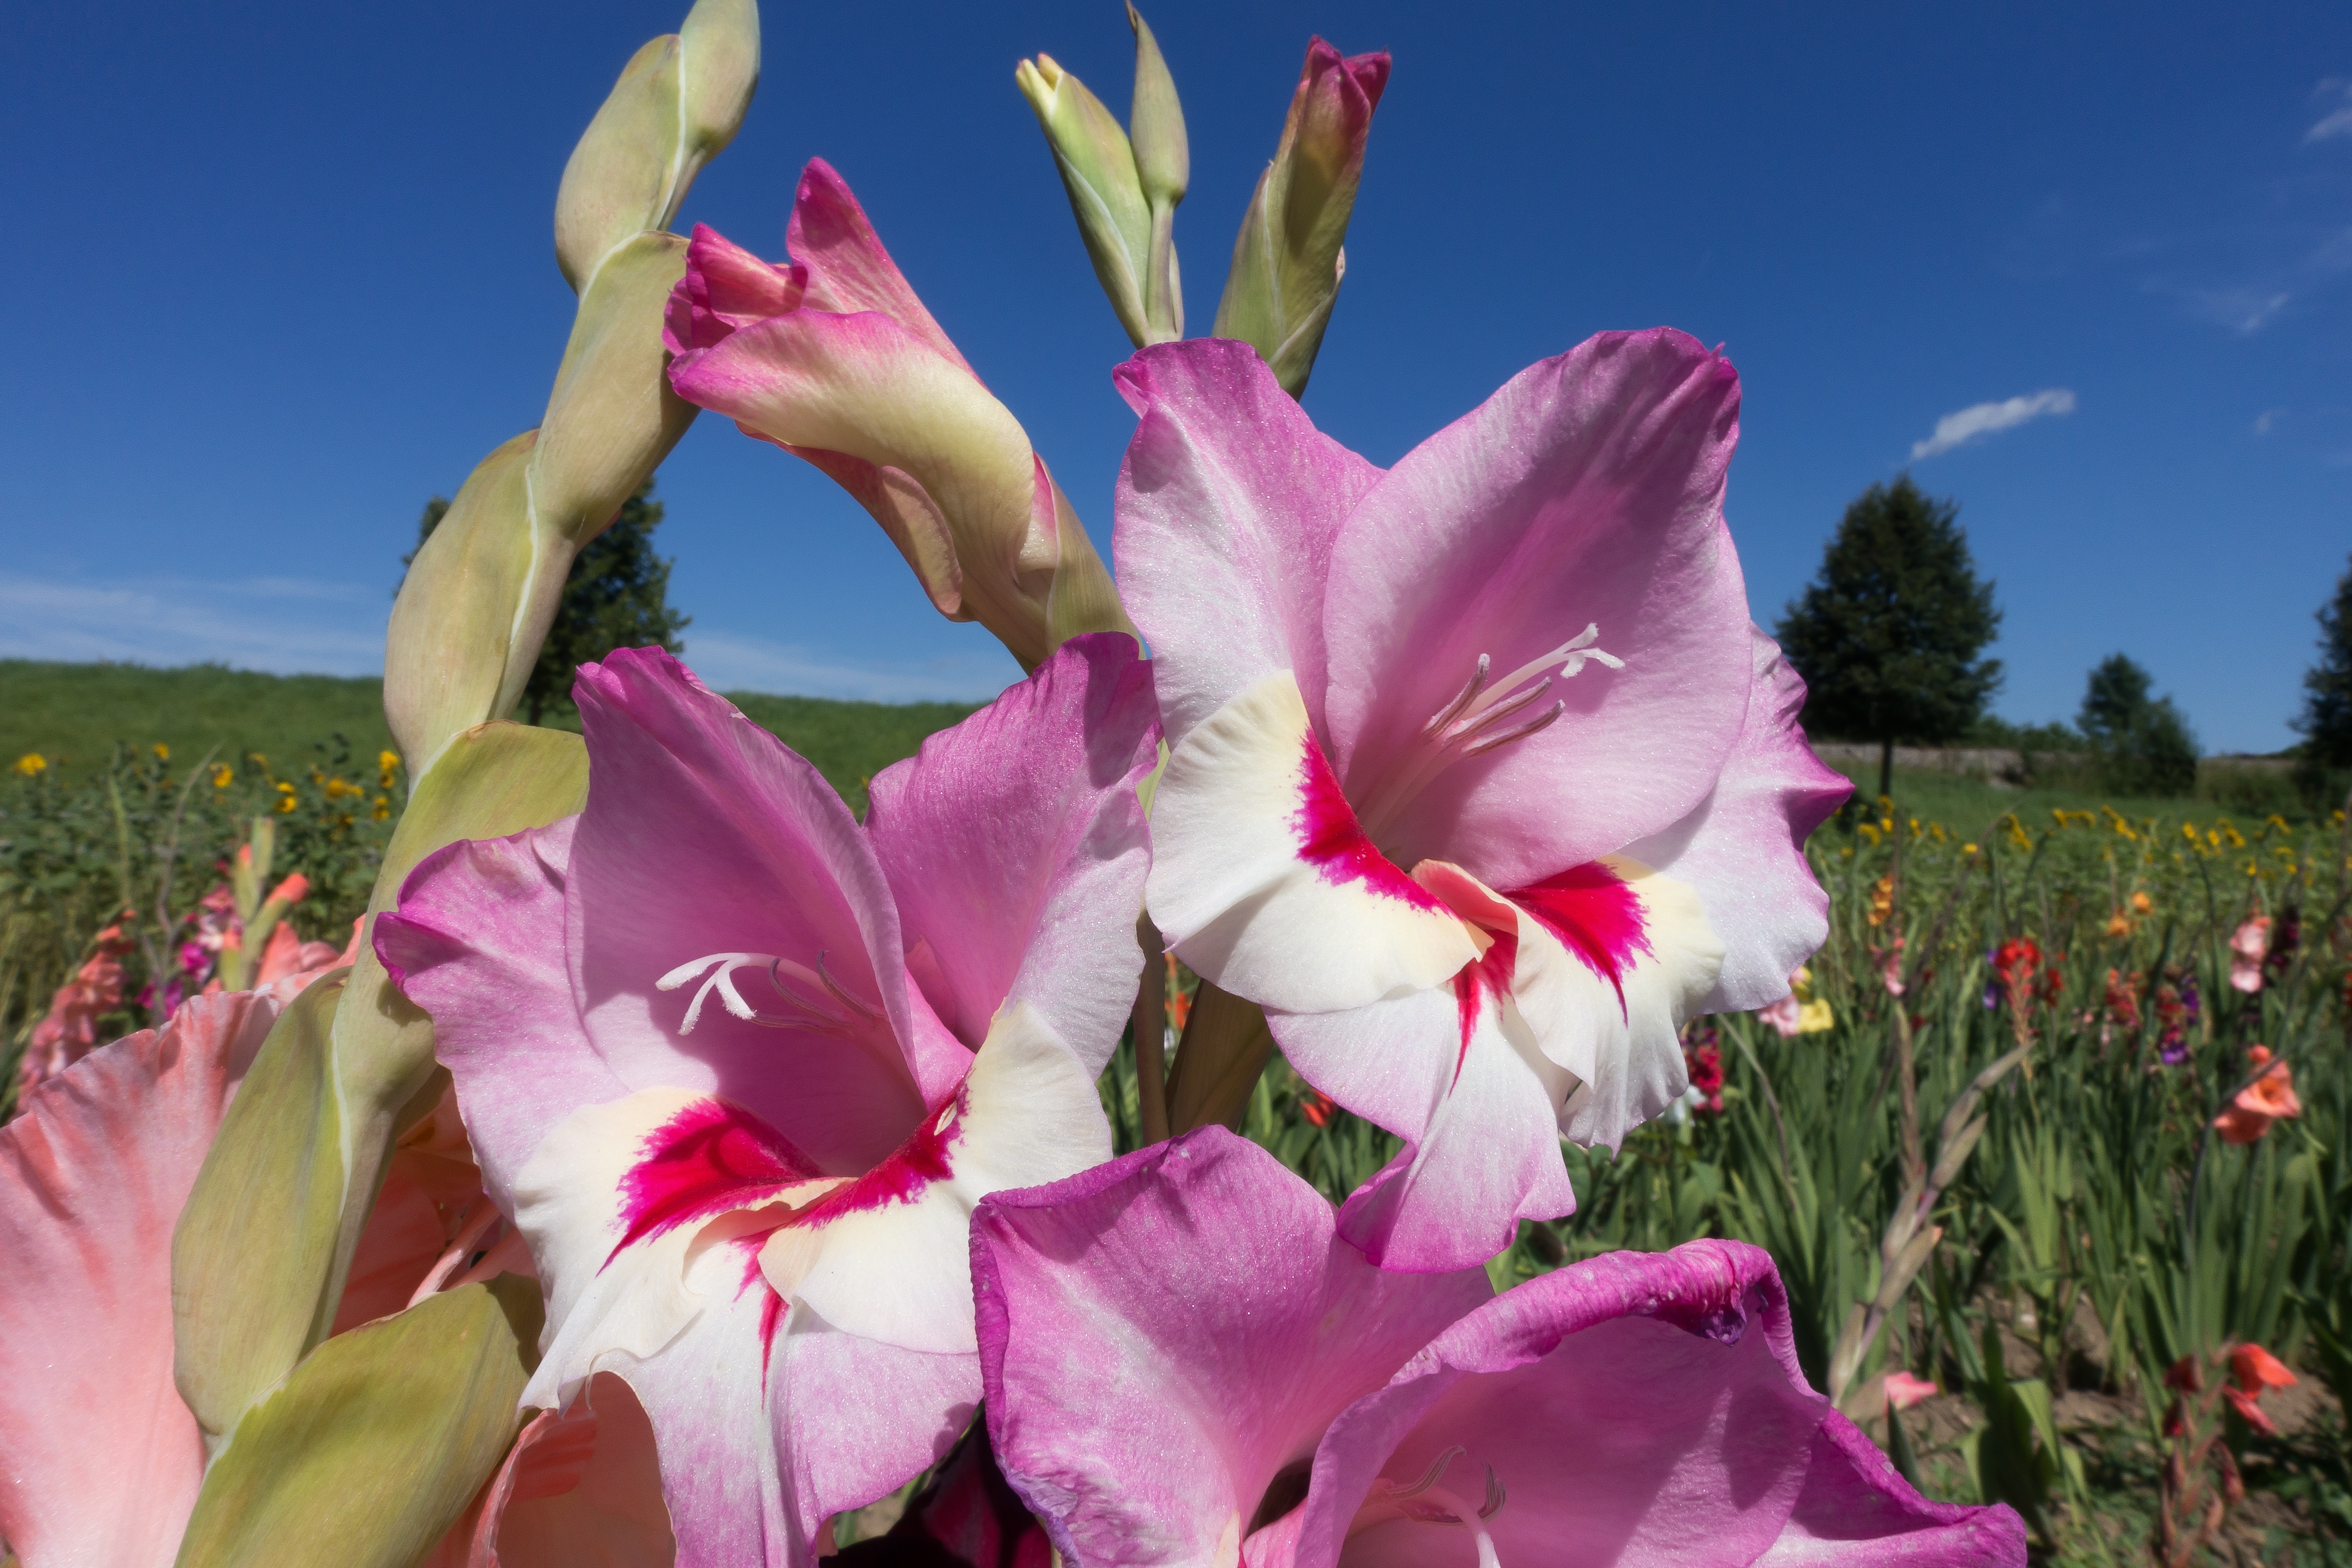
nature, blossom, plant, field, flower, purple, petal, bloom, summer, green, red, botany, blue, pink, flora, tender, gladiolus, schwertliliengewaechs, flowering plant, sword flower, cattleya, land plant